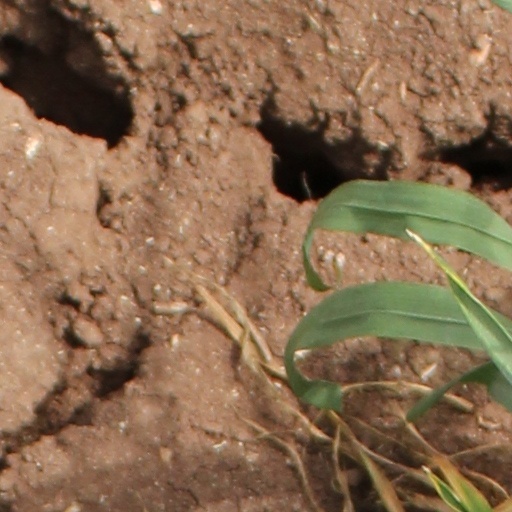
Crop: wheat